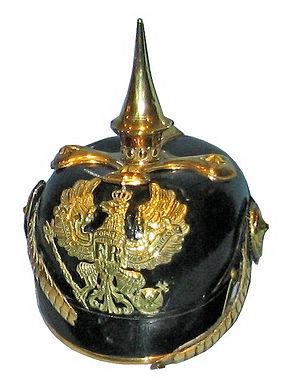
Casque d'officier de dragon prussien (in coll. Mémorial de Verdun)
Cette page propose une liste de couvre-chefs par ordre alphabétique.
La Deutsches Heer est le nom officiel de l'armée de terre dans l'Empire allemand de 1871 jusqu'en 1919. L'aviation ou « Luftstreitkräfte » intégrée dans la Deutsches Heer, ne constitue alors pas une branche indépendante.
Les forces armées de l'Empire allemand sont constituées par la marine de guerre, l'armée de terre et la force aérienne de 1871 à 1919.
Le casque à pointe est un modèle de casque militaire utilisé par les armées prussiennes, puis allemandes au XIXᵉ siècle et au début du XXᵉ siècle. Sa pointe devait protéger les fantassins des coups de sabre de la cavalerie. On le trouvera ensuite plus ponctuellement dans d'autres armées à travers le monde. En France, puis au Royaume-Uni, il deviendra sous les traits des caricaturistes, le symbole du militarisme allemand.